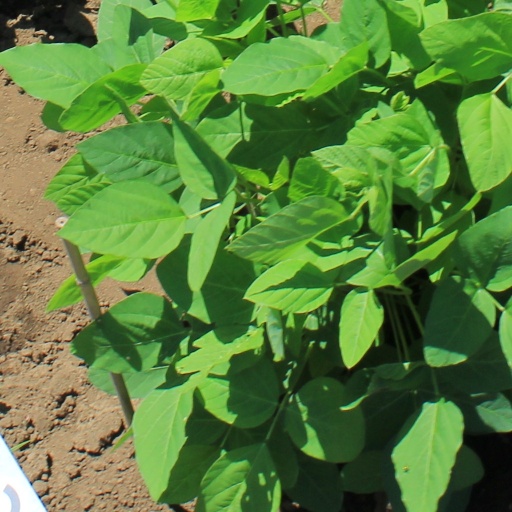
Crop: soybean